Helen's Dead

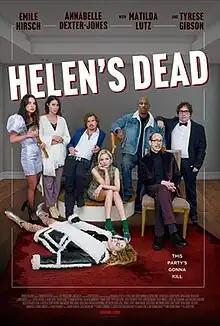
Theatrical release poster

Helen's Dead is a 2023 American comedy mystery film directed by K. Asher Levin for a screenplay by Amy Brown Carver and story she co-wrote with Levin. It stars Annabelle Dexter-Jones, Tyrese Gibson, Emile Hirsch, Dylan Gelula and Oliver Cooper.